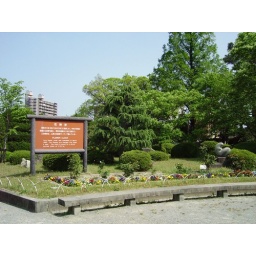
Garden around the flower clock